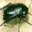
Label: cockroach